Saint Walker

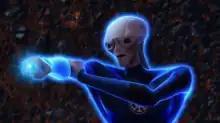
Saint Walker as he appears in "Green Lantern: The Animated Series".

Saint Walker appears in "", voiced by Phil Morris. This version is initially a hermit living on Mogo before becoming a Blue Lantern during the episode "Invasion".